Betty Holzendorf

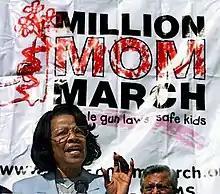
Holzendorf at the Million Mom March in 2001

Betty Smith Holzendorf (April 5, 1939 – February 29, 2024) served in the Florida Senate (1992–2002) and was selected as Democratic Leader Pro Tempore in 1998. She served four years in the Florida House of Representatives and 10 years in the Florida Senate.